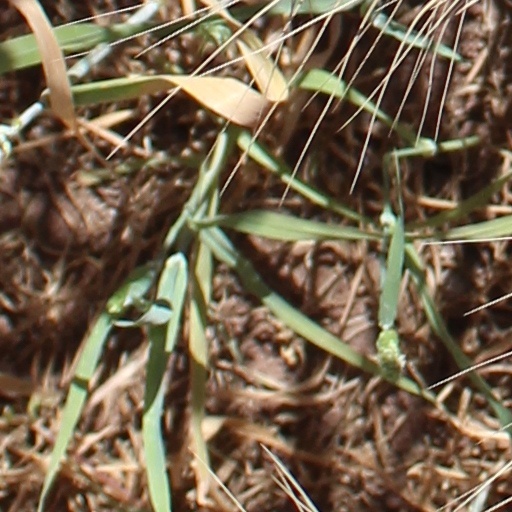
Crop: wheat